Portrait of a Woman in a Chair

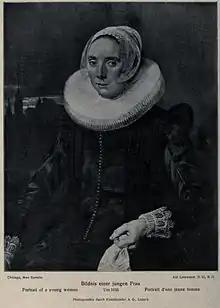
Portrait as it appeared in Valentiner in 1923 with a cityscape visible on the left

This painting of a young woman with a diadem cap and dark bodice with gold buttons holding a glove or handkerchief, was first documented by W.R. Valentiner in 1923. He mentioned it as being in the Chicago collection of Max Epstein (1875–1954) and dated it to 1635. In 1974 Seymour Slive listed the painting as catalog number 52 and mentioned that after cleaning, the rosy landscape on the left hand side was removed to reveal the back of a chair and the inscription "aeta suae 33 Ano 1627", leading him to conclude the woman was aged 33 at marriage and dating the portrait seven years earlier than Valentiner's original estimate. Slive felt the painting showed similarities (lace cuffs and flesh tones) with Hals' portrait of Aletta Hannemans, but it had been cropped on all sides. He based his conclusion on the idea that Hals would not have allowed a woman's hand to be cropped at the painting's edge as seen in this portrait. In 1989 Claus Grimm listed it again as by Hals, catalog number 35.